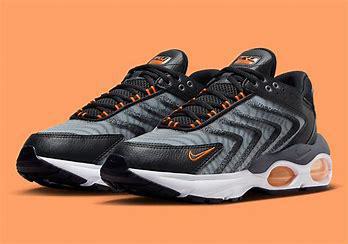
Brand: Nike
Model: Air Max TW